Kemal Şahin

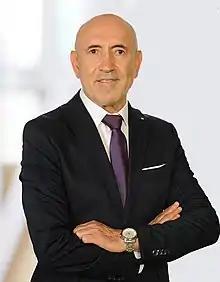
Kemal Şahin

Kemal Şahin is a Turkish–Germanentrepreneur, a textile tycoon, and founder and CEO of Şahinler Holding. He is also an environmental activist against erosion.